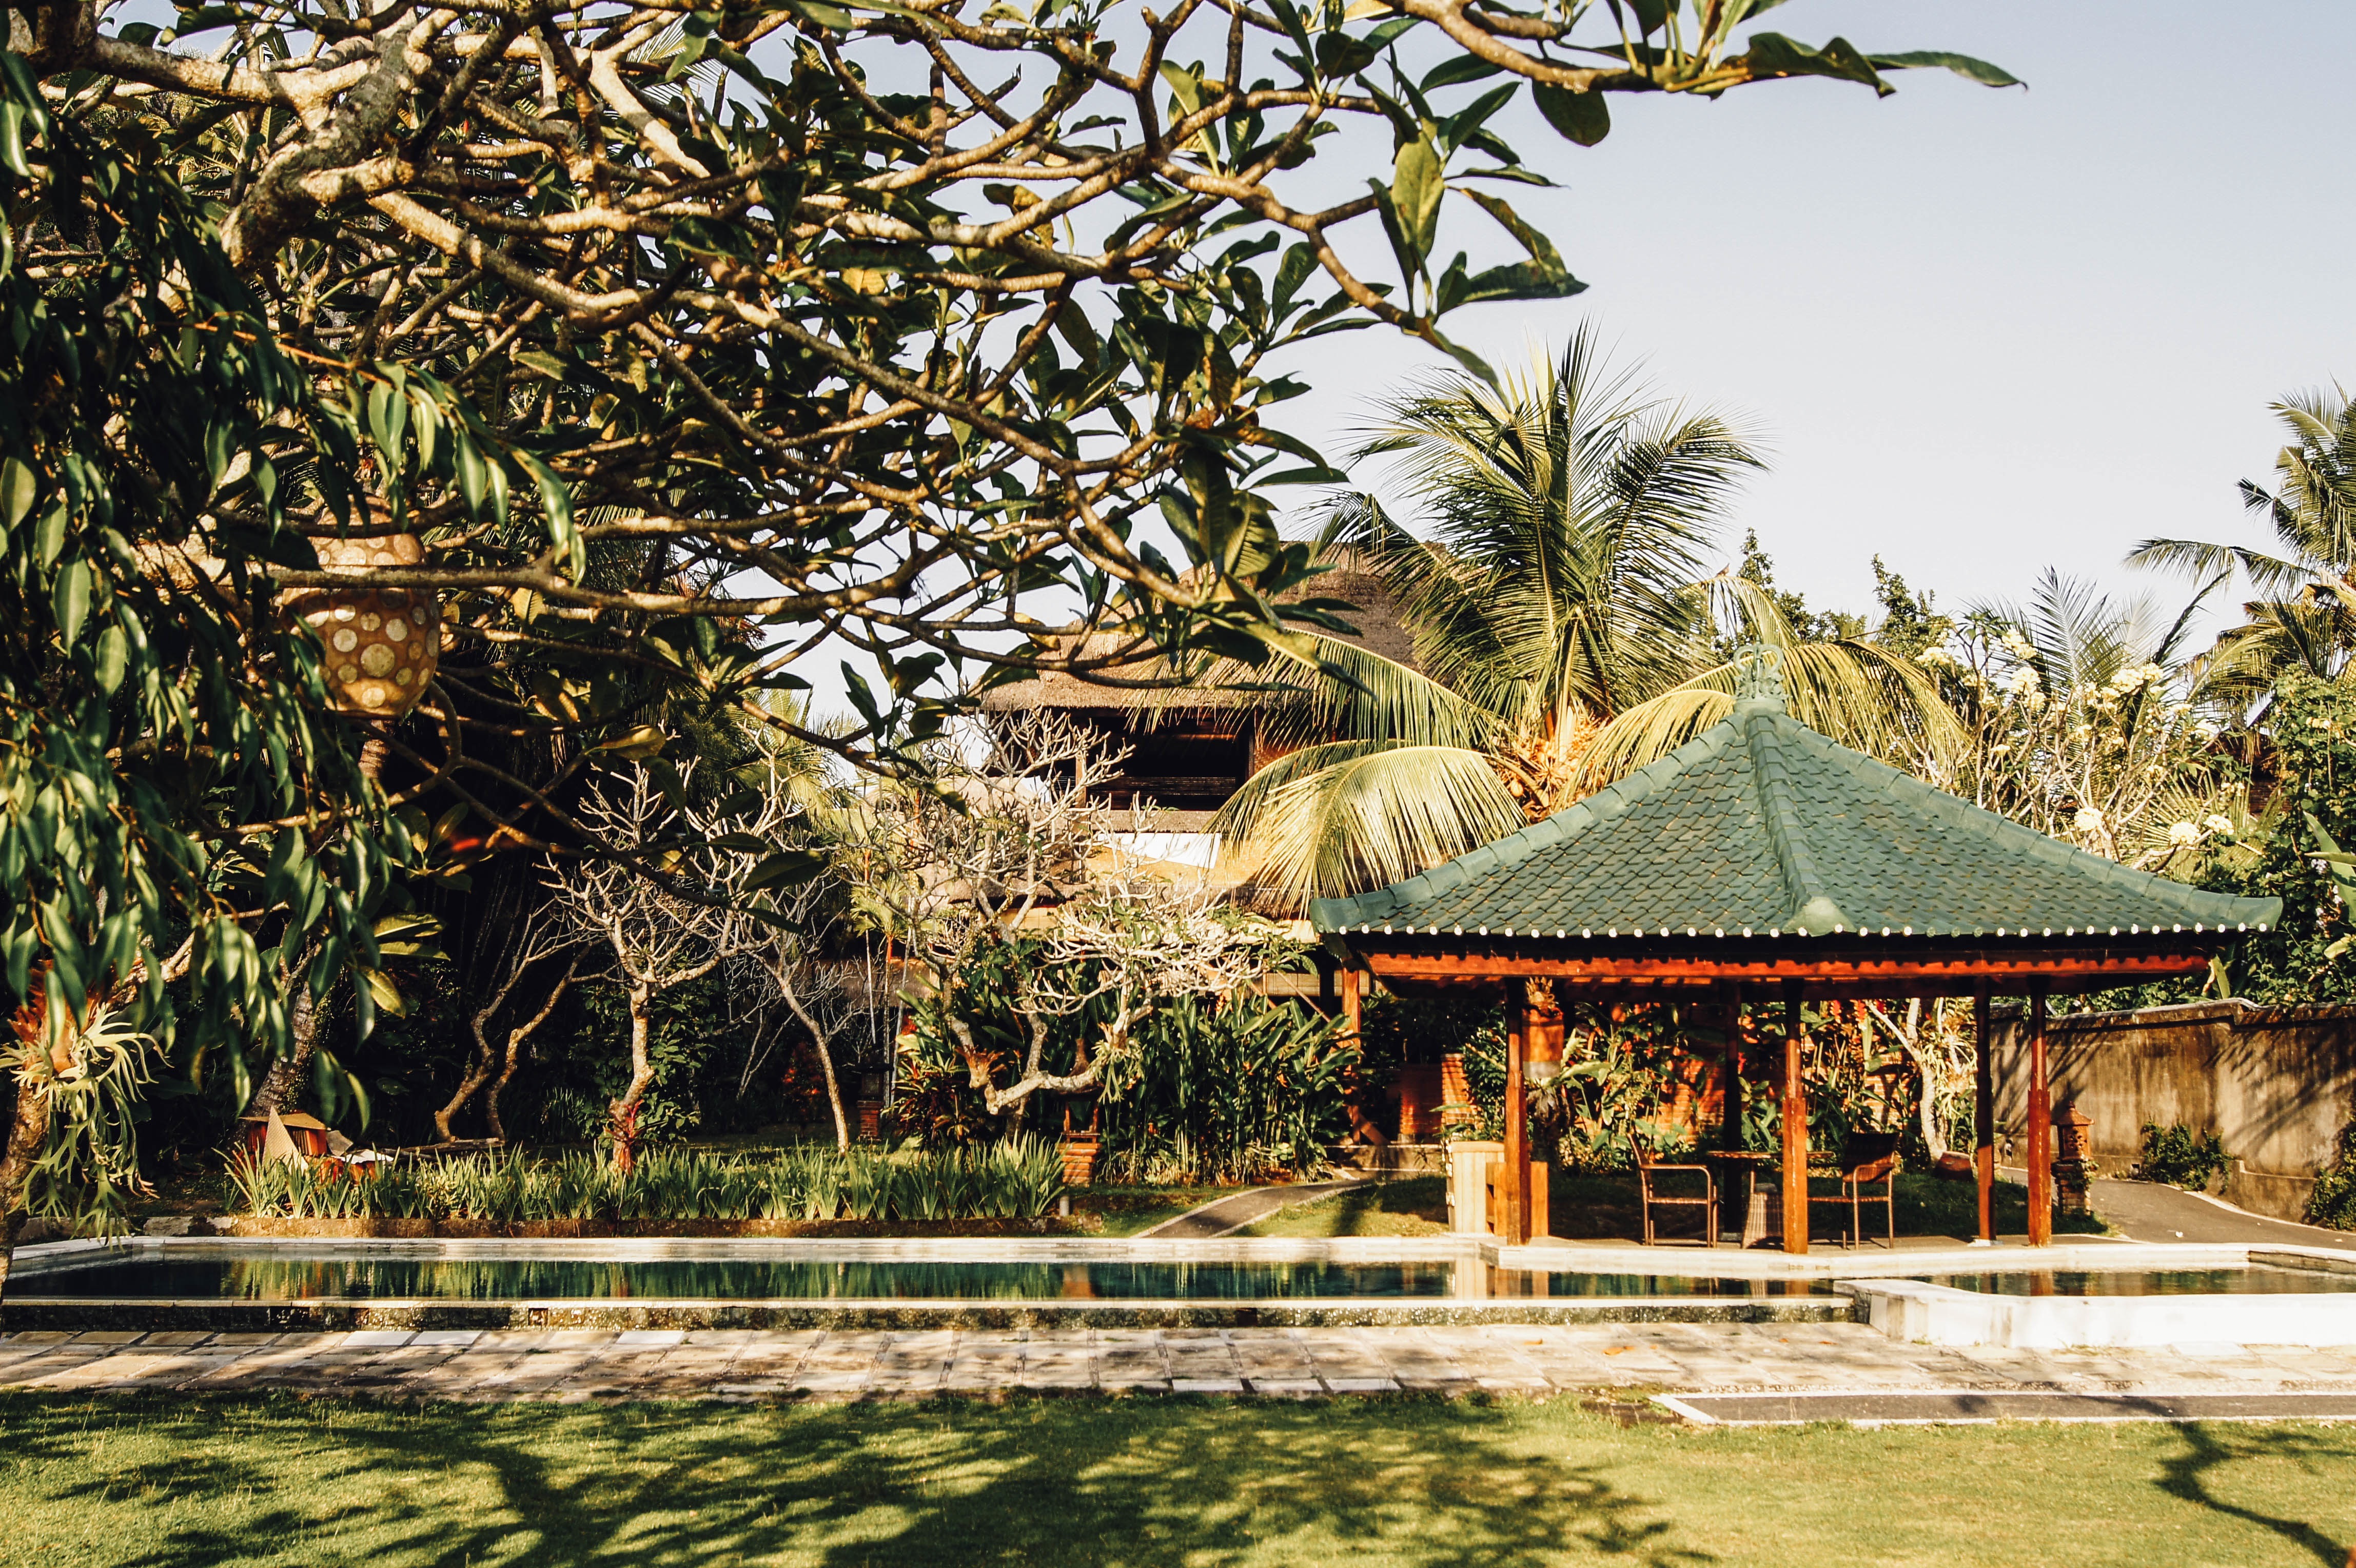
architecture, mansion, palace, jungle, tropical, backyard, botany, garden, temple, resort, pavilion, botanical garden, estate, oriental